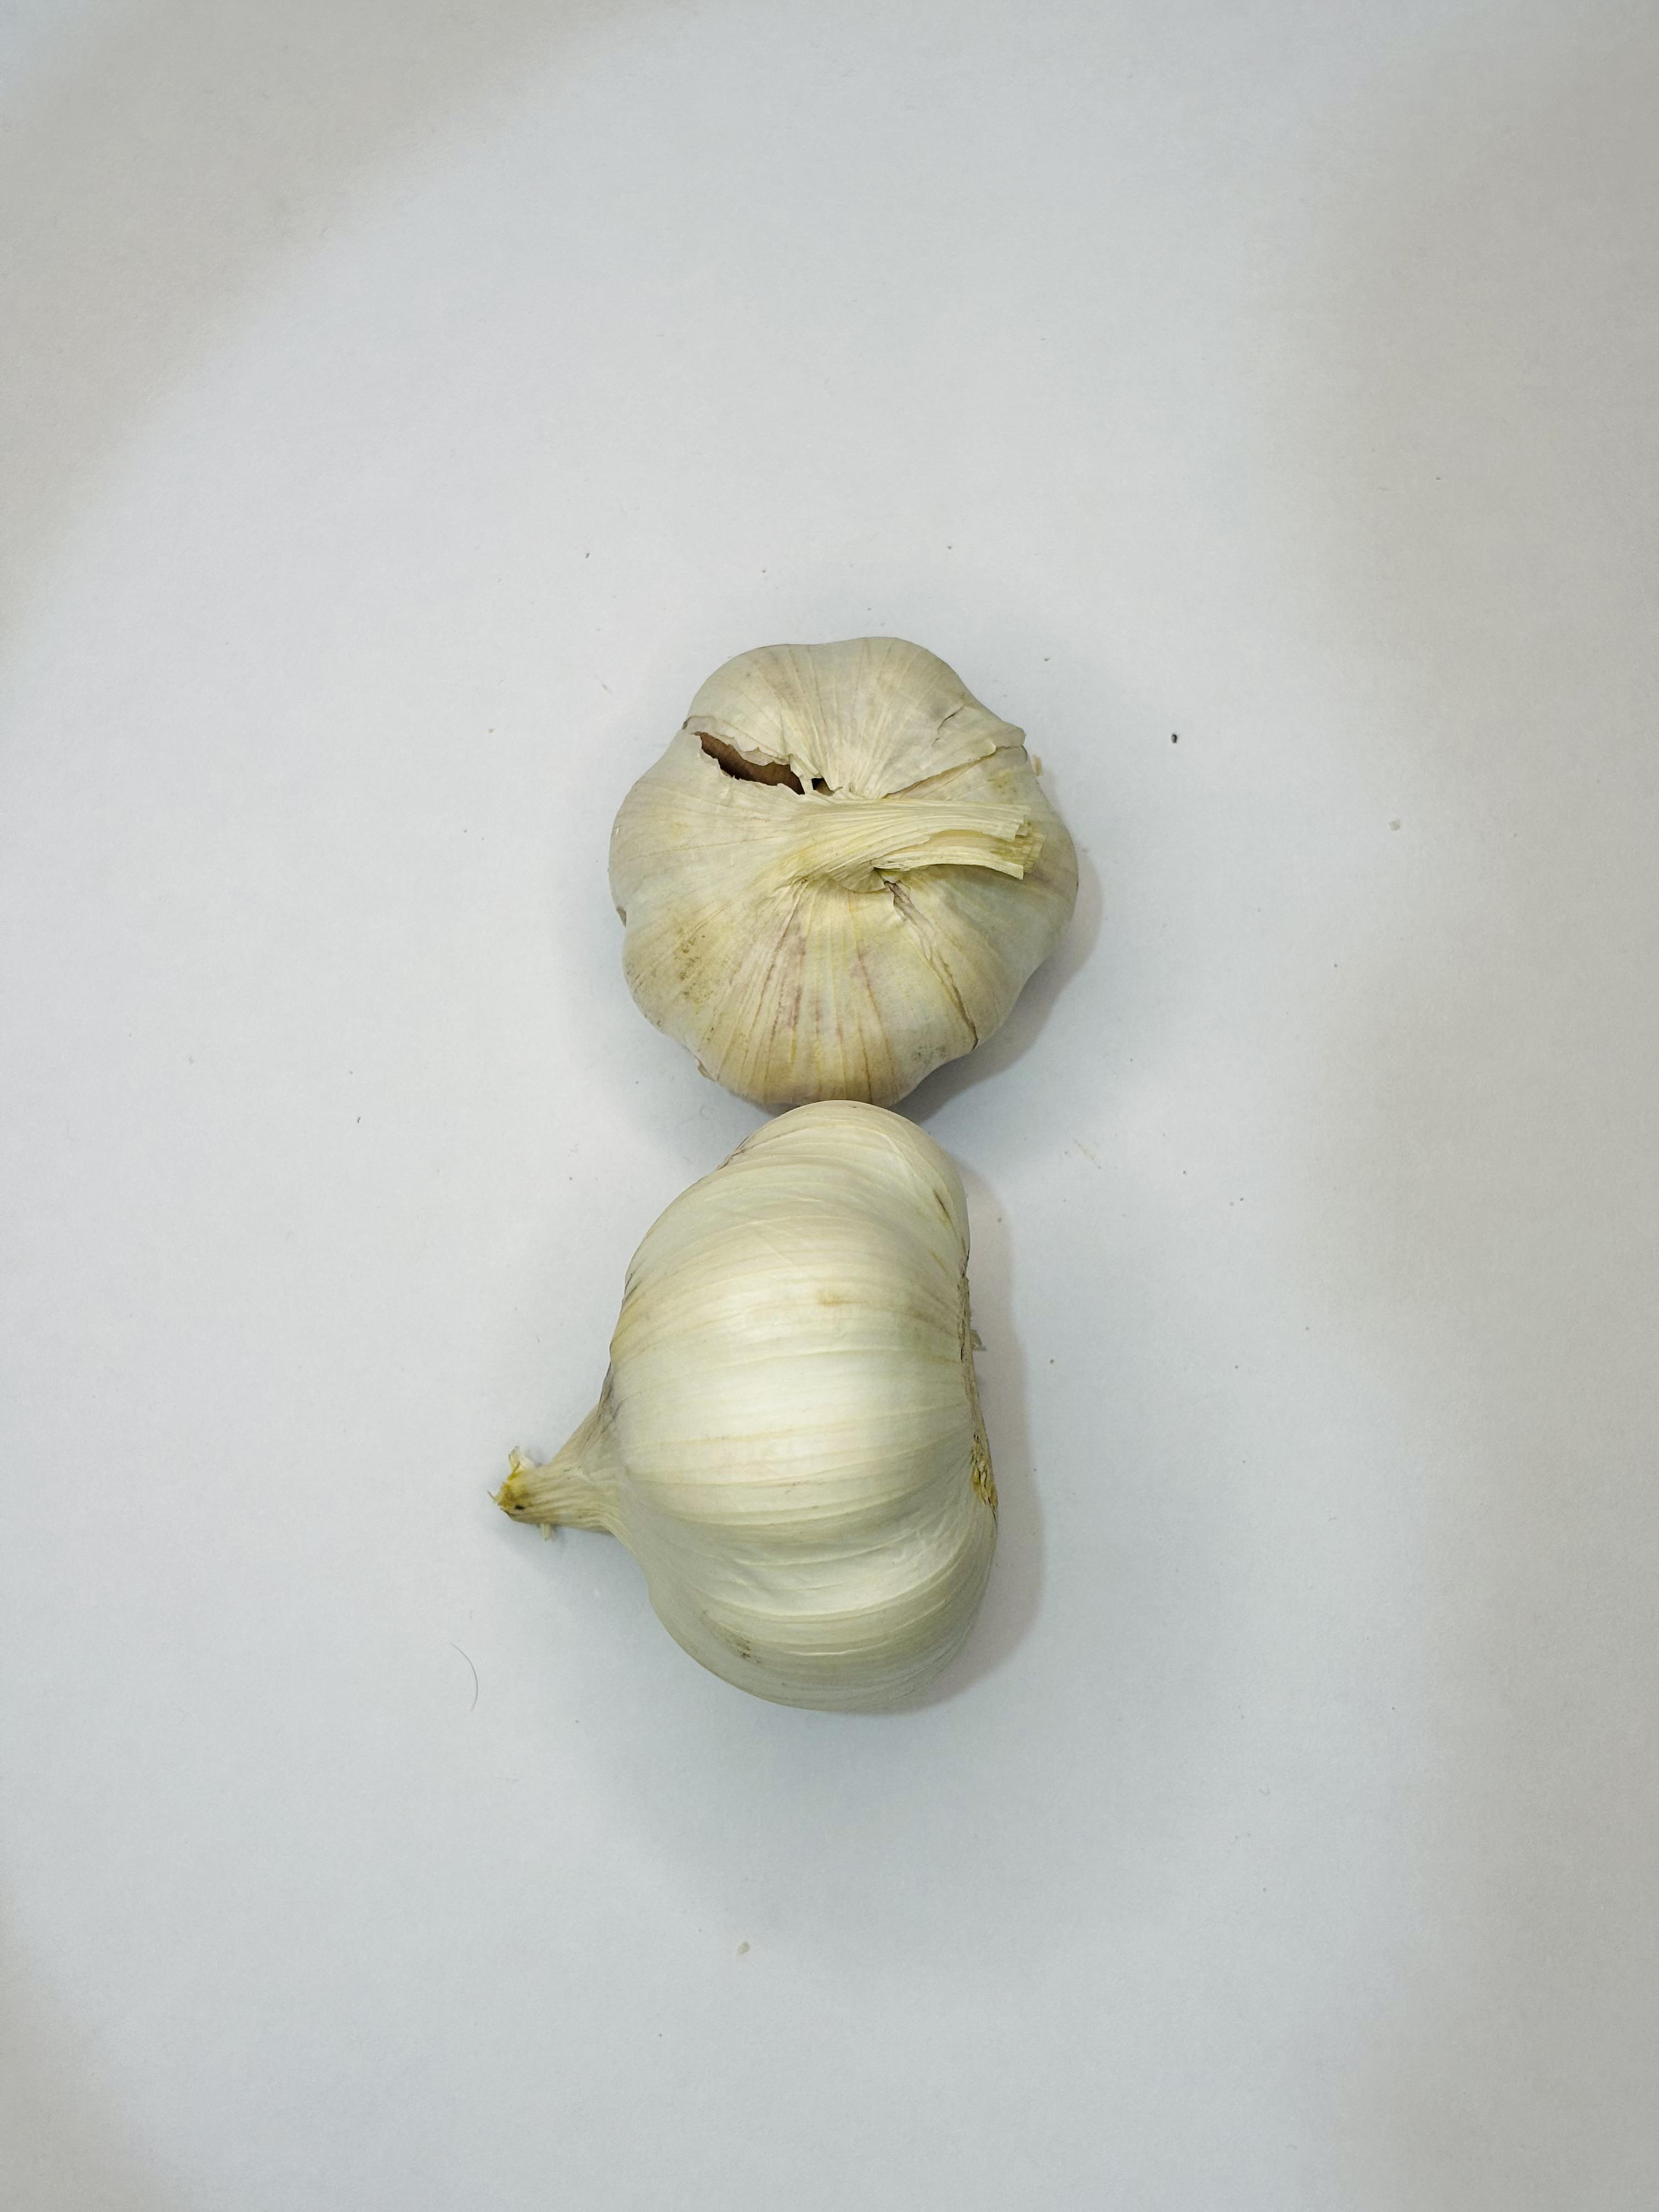
Label: Garlic